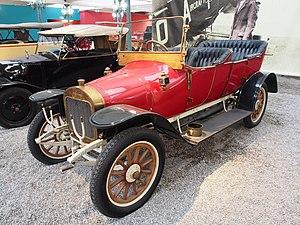
Cette liste présente les véhicules automobiles protégés au titre des monuments historiques en France.